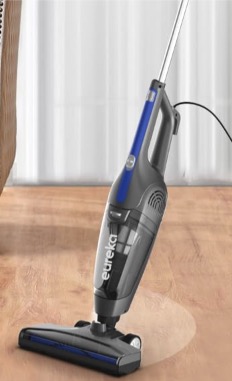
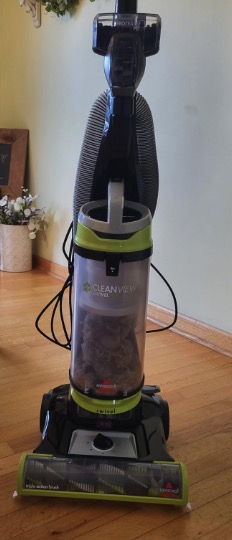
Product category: items_vacuum
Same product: no